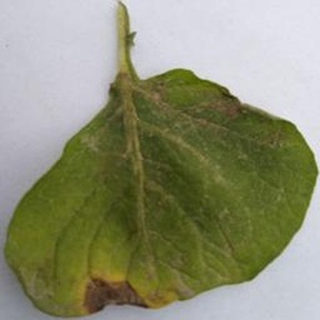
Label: potato_late_blight